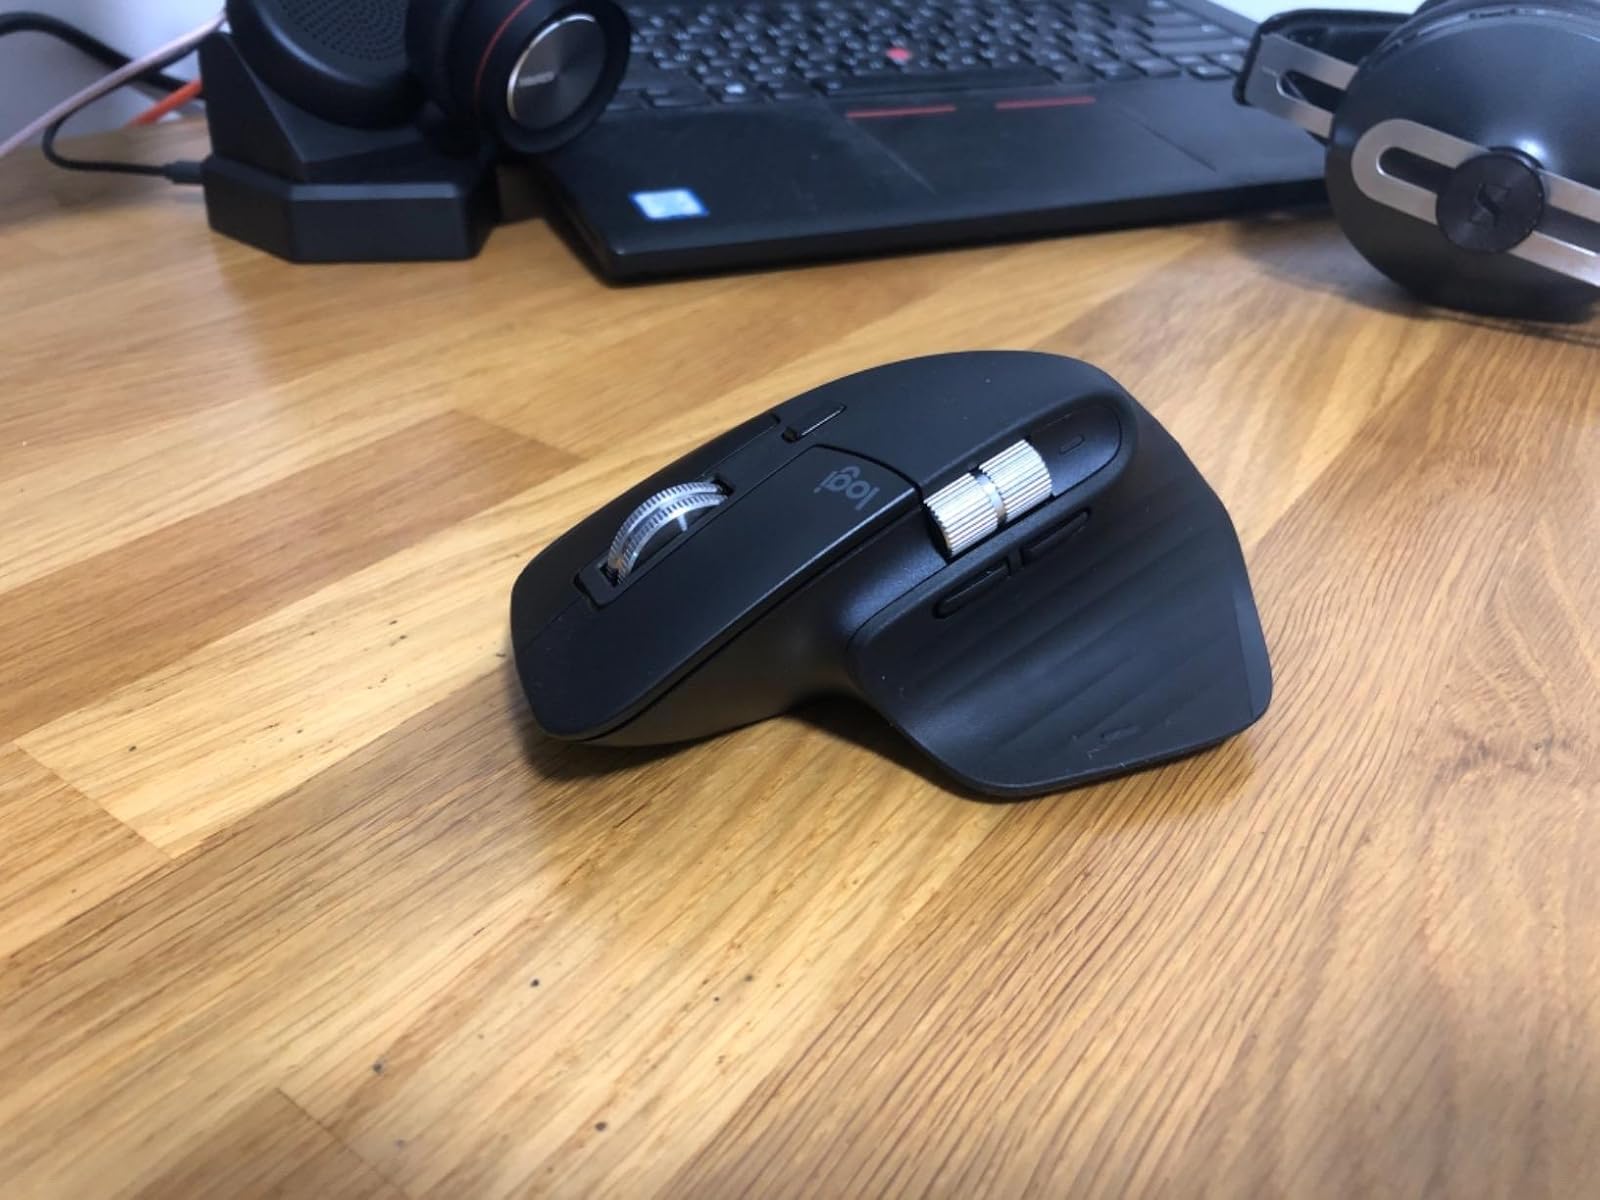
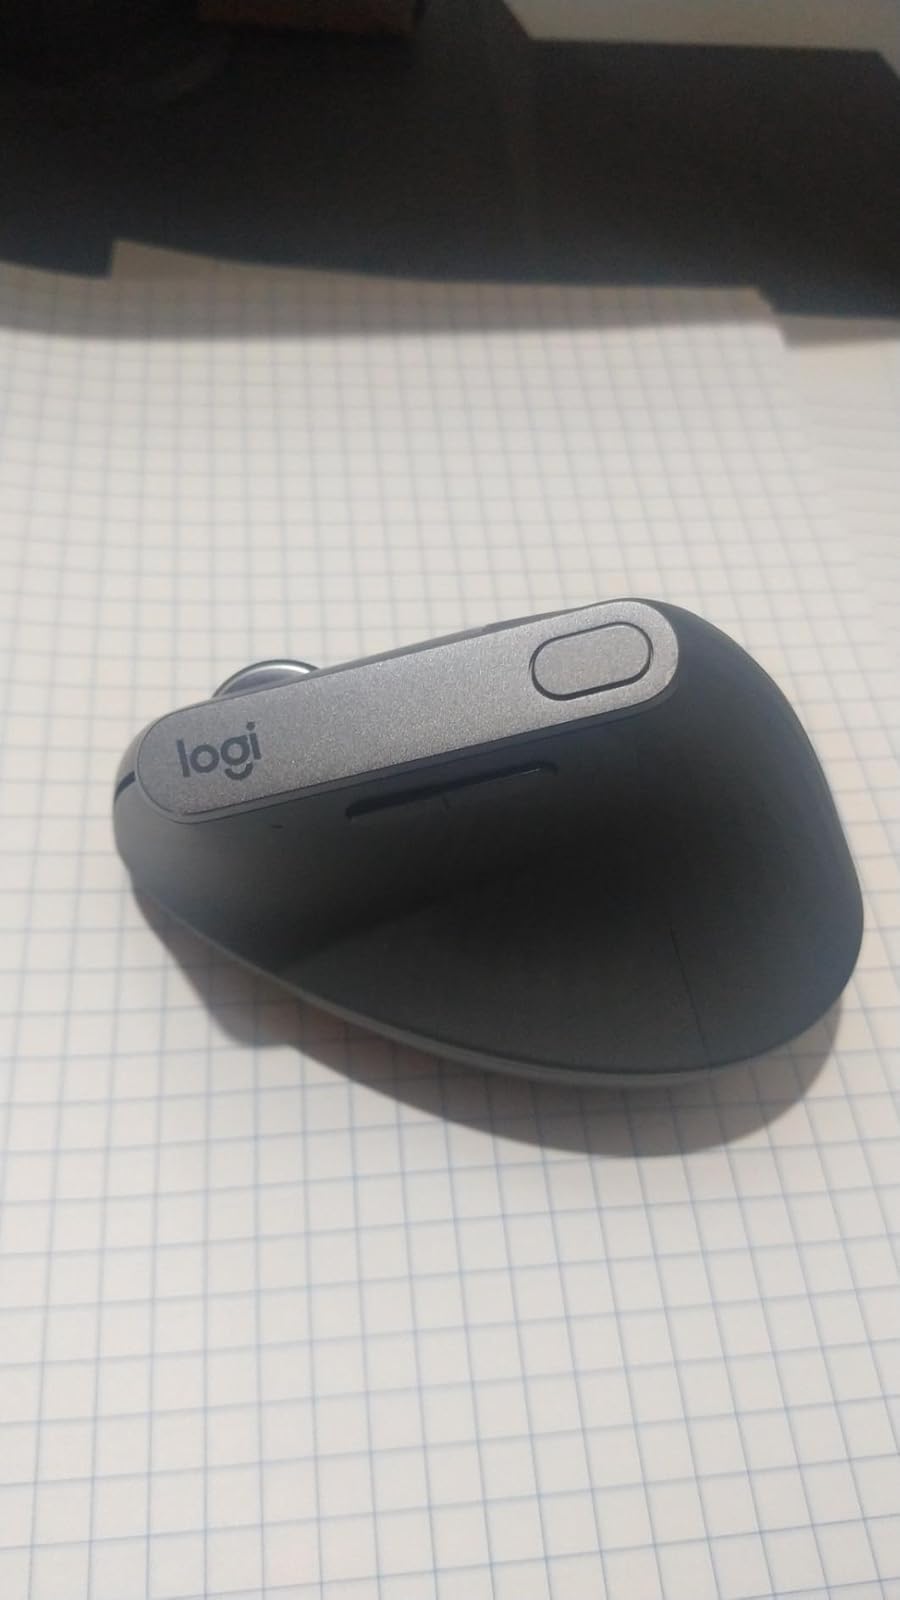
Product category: mouse
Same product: no